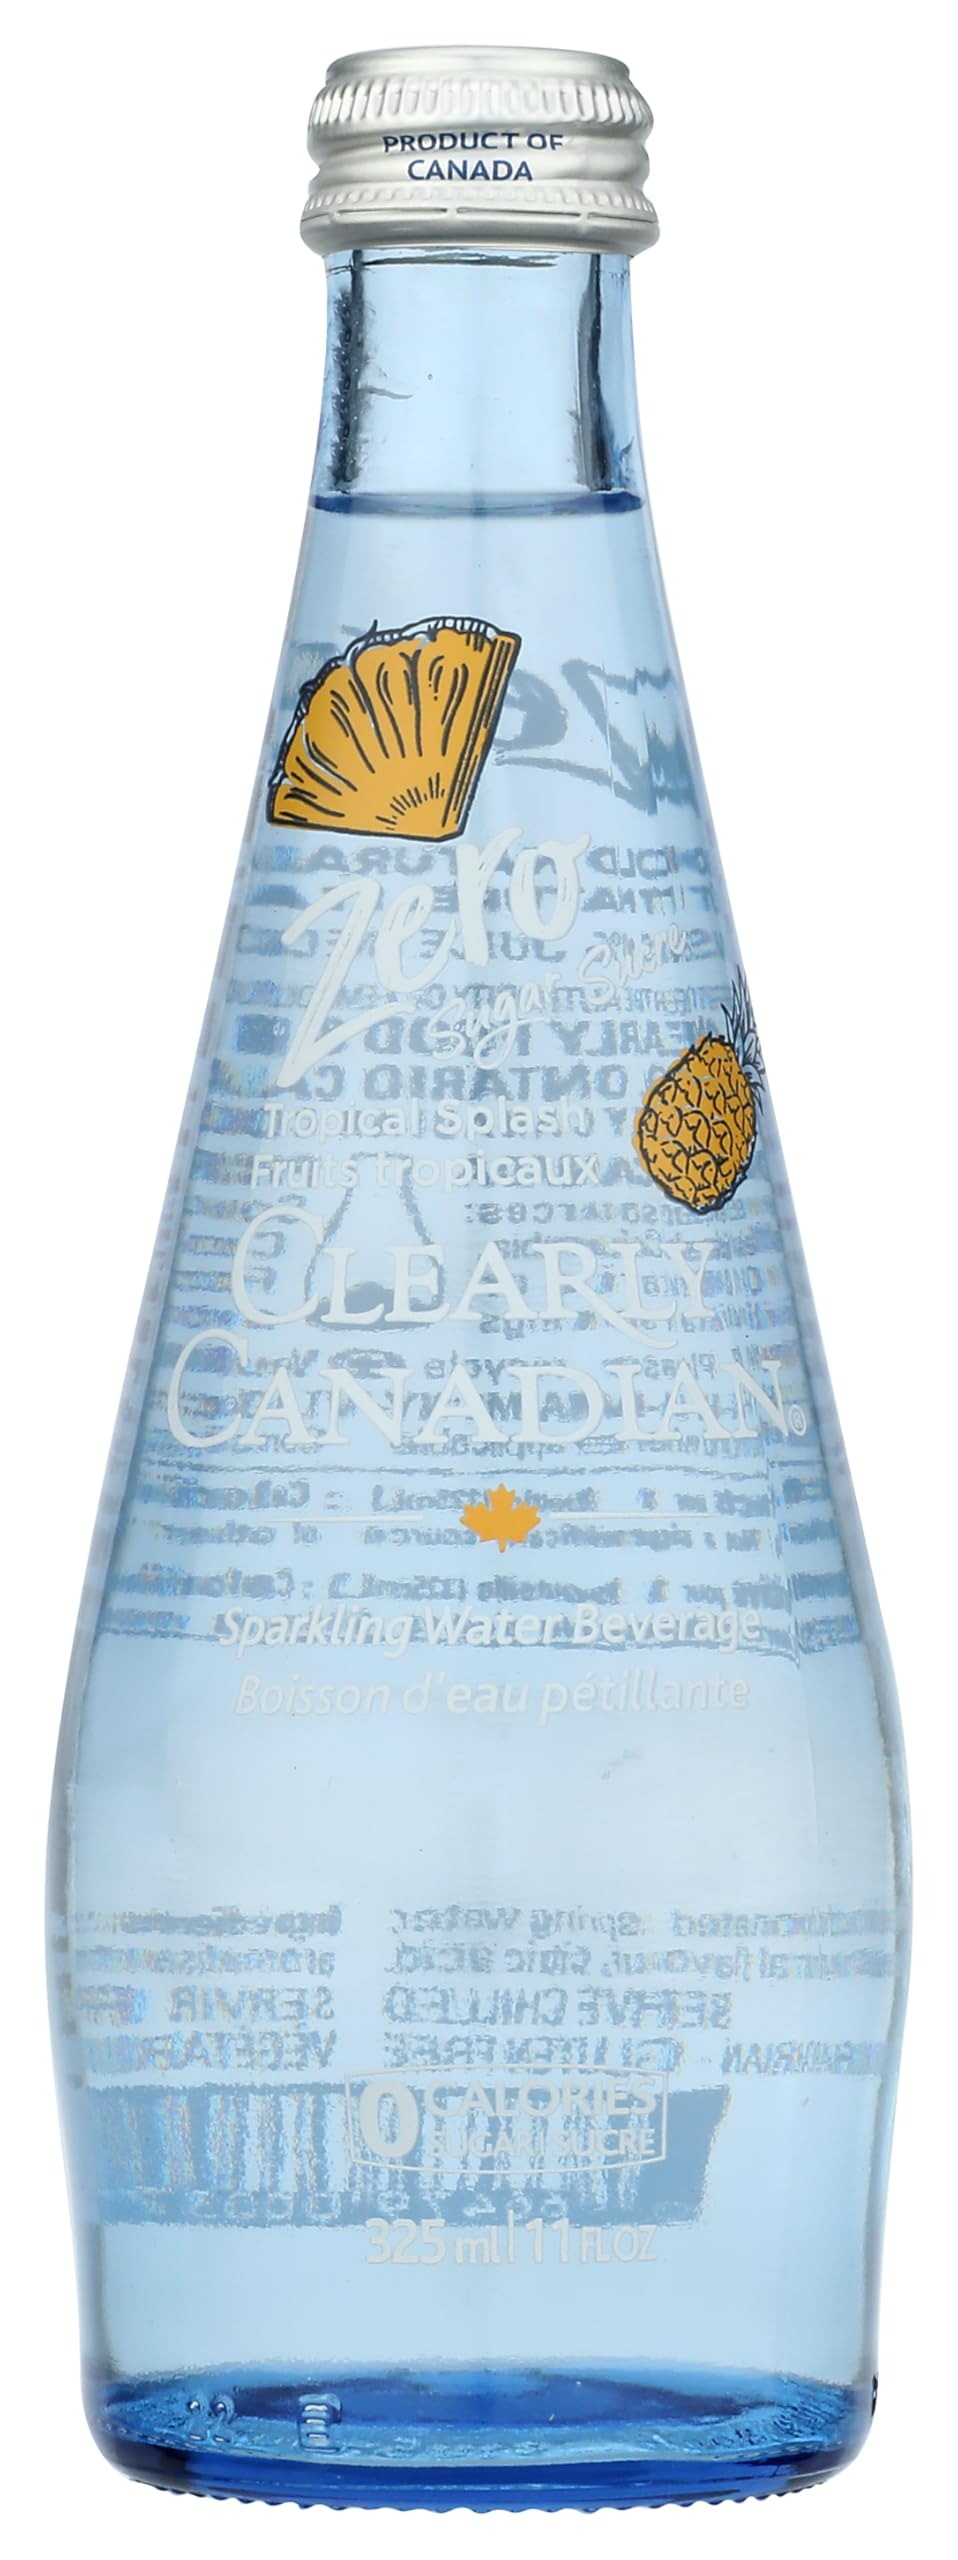
Item Name: WATER SPK TROP FRT ZERO
Bullet Point: Great Product
Value: 1.0
Unit: Ounce

Price: 48.99